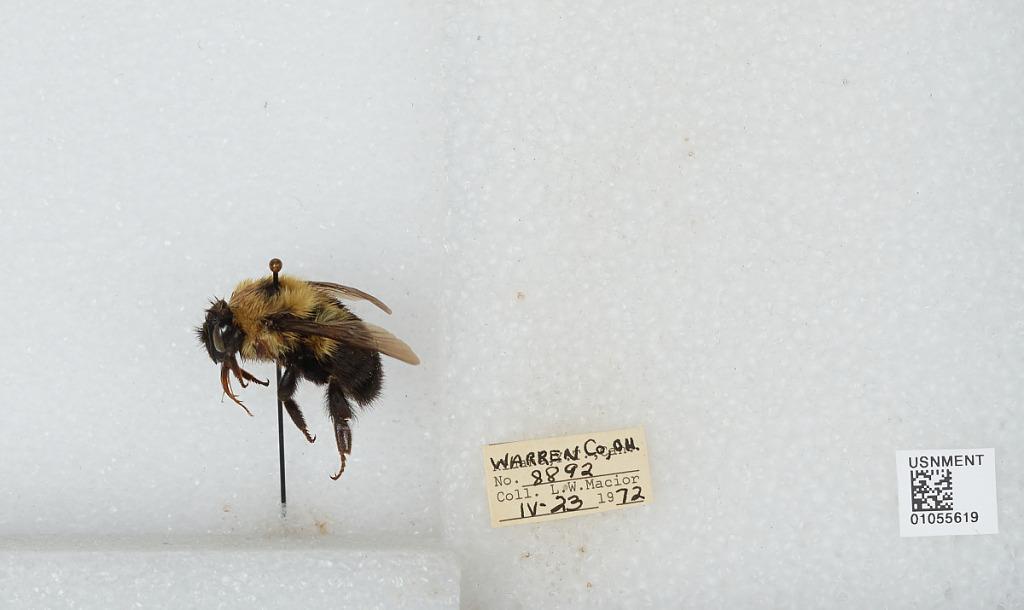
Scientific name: Bombus (Pyrobombus) bimaculatus Cresson
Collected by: L. Macior
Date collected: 1972-4-23
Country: United States
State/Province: Ohio
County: Warren
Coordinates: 39.4242, -84.1856